James Clerk Maxwell

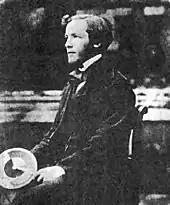
A young Maxwell at Trinity College, Cambridge, holding one of his colour wheels

In October 1850, already an accomplished mathematician, Maxwell left Scotland for the University of Cambridge. He initially attended Peterhouse, but before the end of his first term transferred to Trinity, where he believed it would be easier to obtain a fellowship. At Trinity he was elected to the elite secret society known as the Cambridge Apostles. Maxwell's intellectual understanding of his Christian faith and of science grew rapidly during his Cambridge years. He joined the "Apostles", an exclusive debating society of the intellectual elite, where through his essays he sought to work out this understanding.